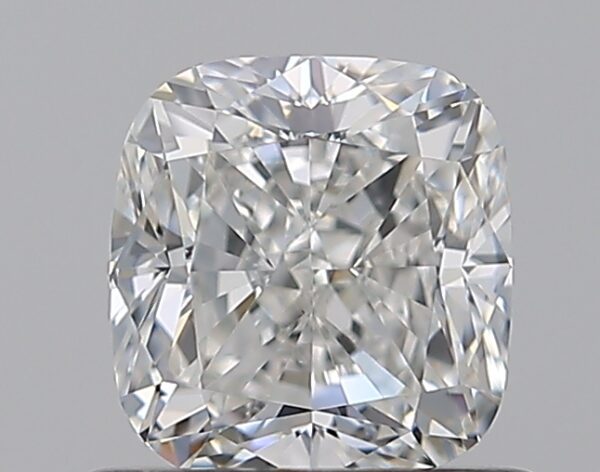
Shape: cushion
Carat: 0.81
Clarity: VS1
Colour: G
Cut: EX
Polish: VG
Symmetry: VG
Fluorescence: N
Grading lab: GIA
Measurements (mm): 5.33 x 5 x 3.48